Corcu Loígde

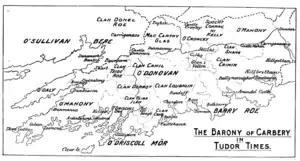
Carbery in Tudor times

By the late 16th century, the two most prosperous families remaining were the Ó hEidirsceoil princes, with several castles in and around Baltimore, including Dunasead Castle, and the O'Learys, who had built several castles south of Macroom.